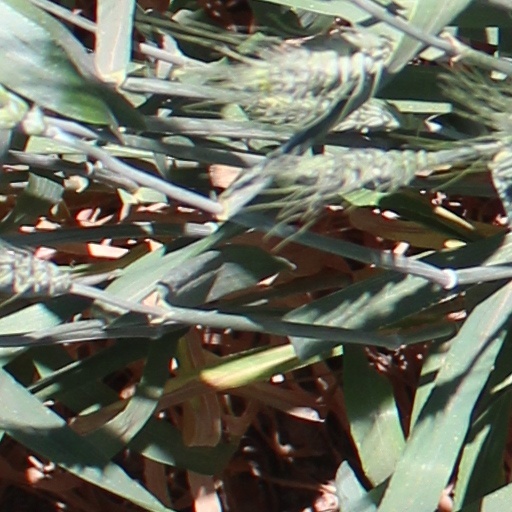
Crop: wheat